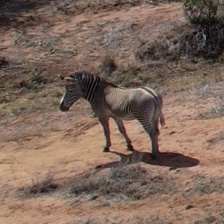
Pose orientation: back-left